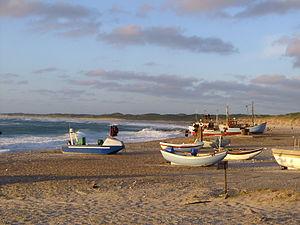
Thisted est une commune du Danemark, dans la région du Jutland du Nord ; c’est également le nom de son chef-lieu et ville principale. La municipalité couvre une superficie de 1 101,65 km² et compte une population totale de 43 660 habitants en 2019.